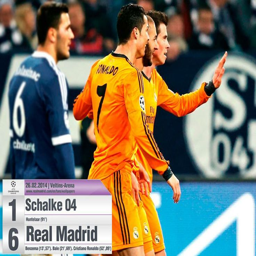
football team have all but sealed their place in quarterfinals